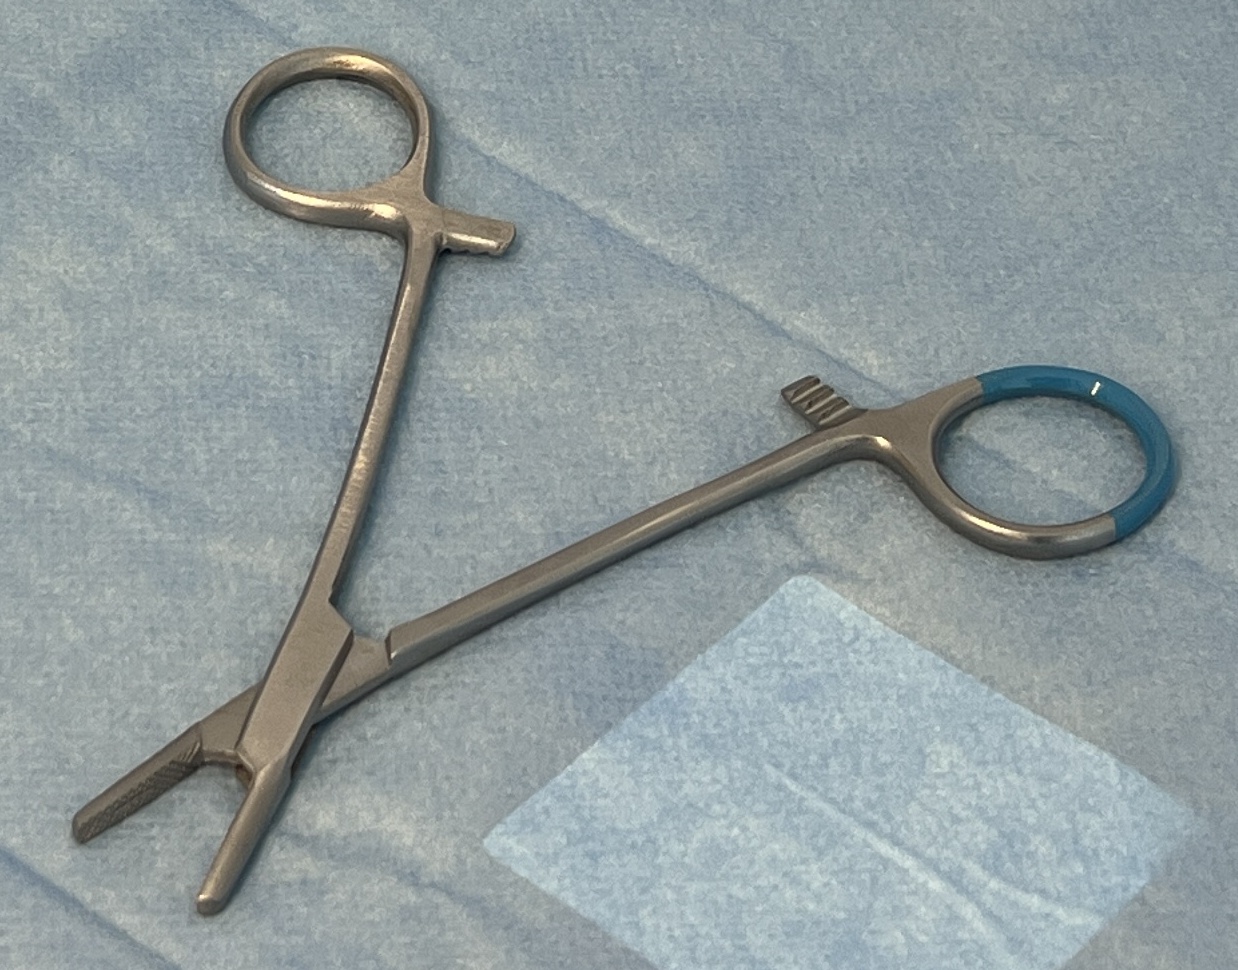
Hinged instrument state: open